Kajaran

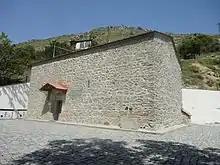
Holy Mother of God Church in Kajaran, consecrated in 1912

Between 1918 and 1920, Kajarants was part of the independent Republic of Armenia. Later in 1921, it became part of the breakaway Republic of Mountainous Armenia under the commandment of Garegin Nzhdeh. In July 1921, the Soviet Red Army entered Syunik and the region became part of Soviet Armenia.